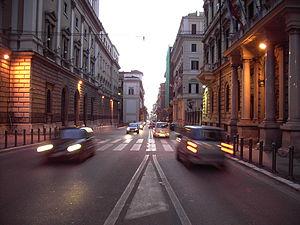
La Via Venti Settembre est une rue de Rome qui relie la via delle Quattro Fontane à la piazzale di Porta Pia.